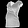
Label: T - shirt / top